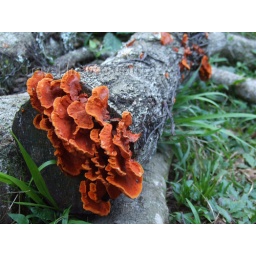
Argentina - Iguazu Falls - red poisonous mushrooms on a dead tree trunk - images of South America by M.Bergsma